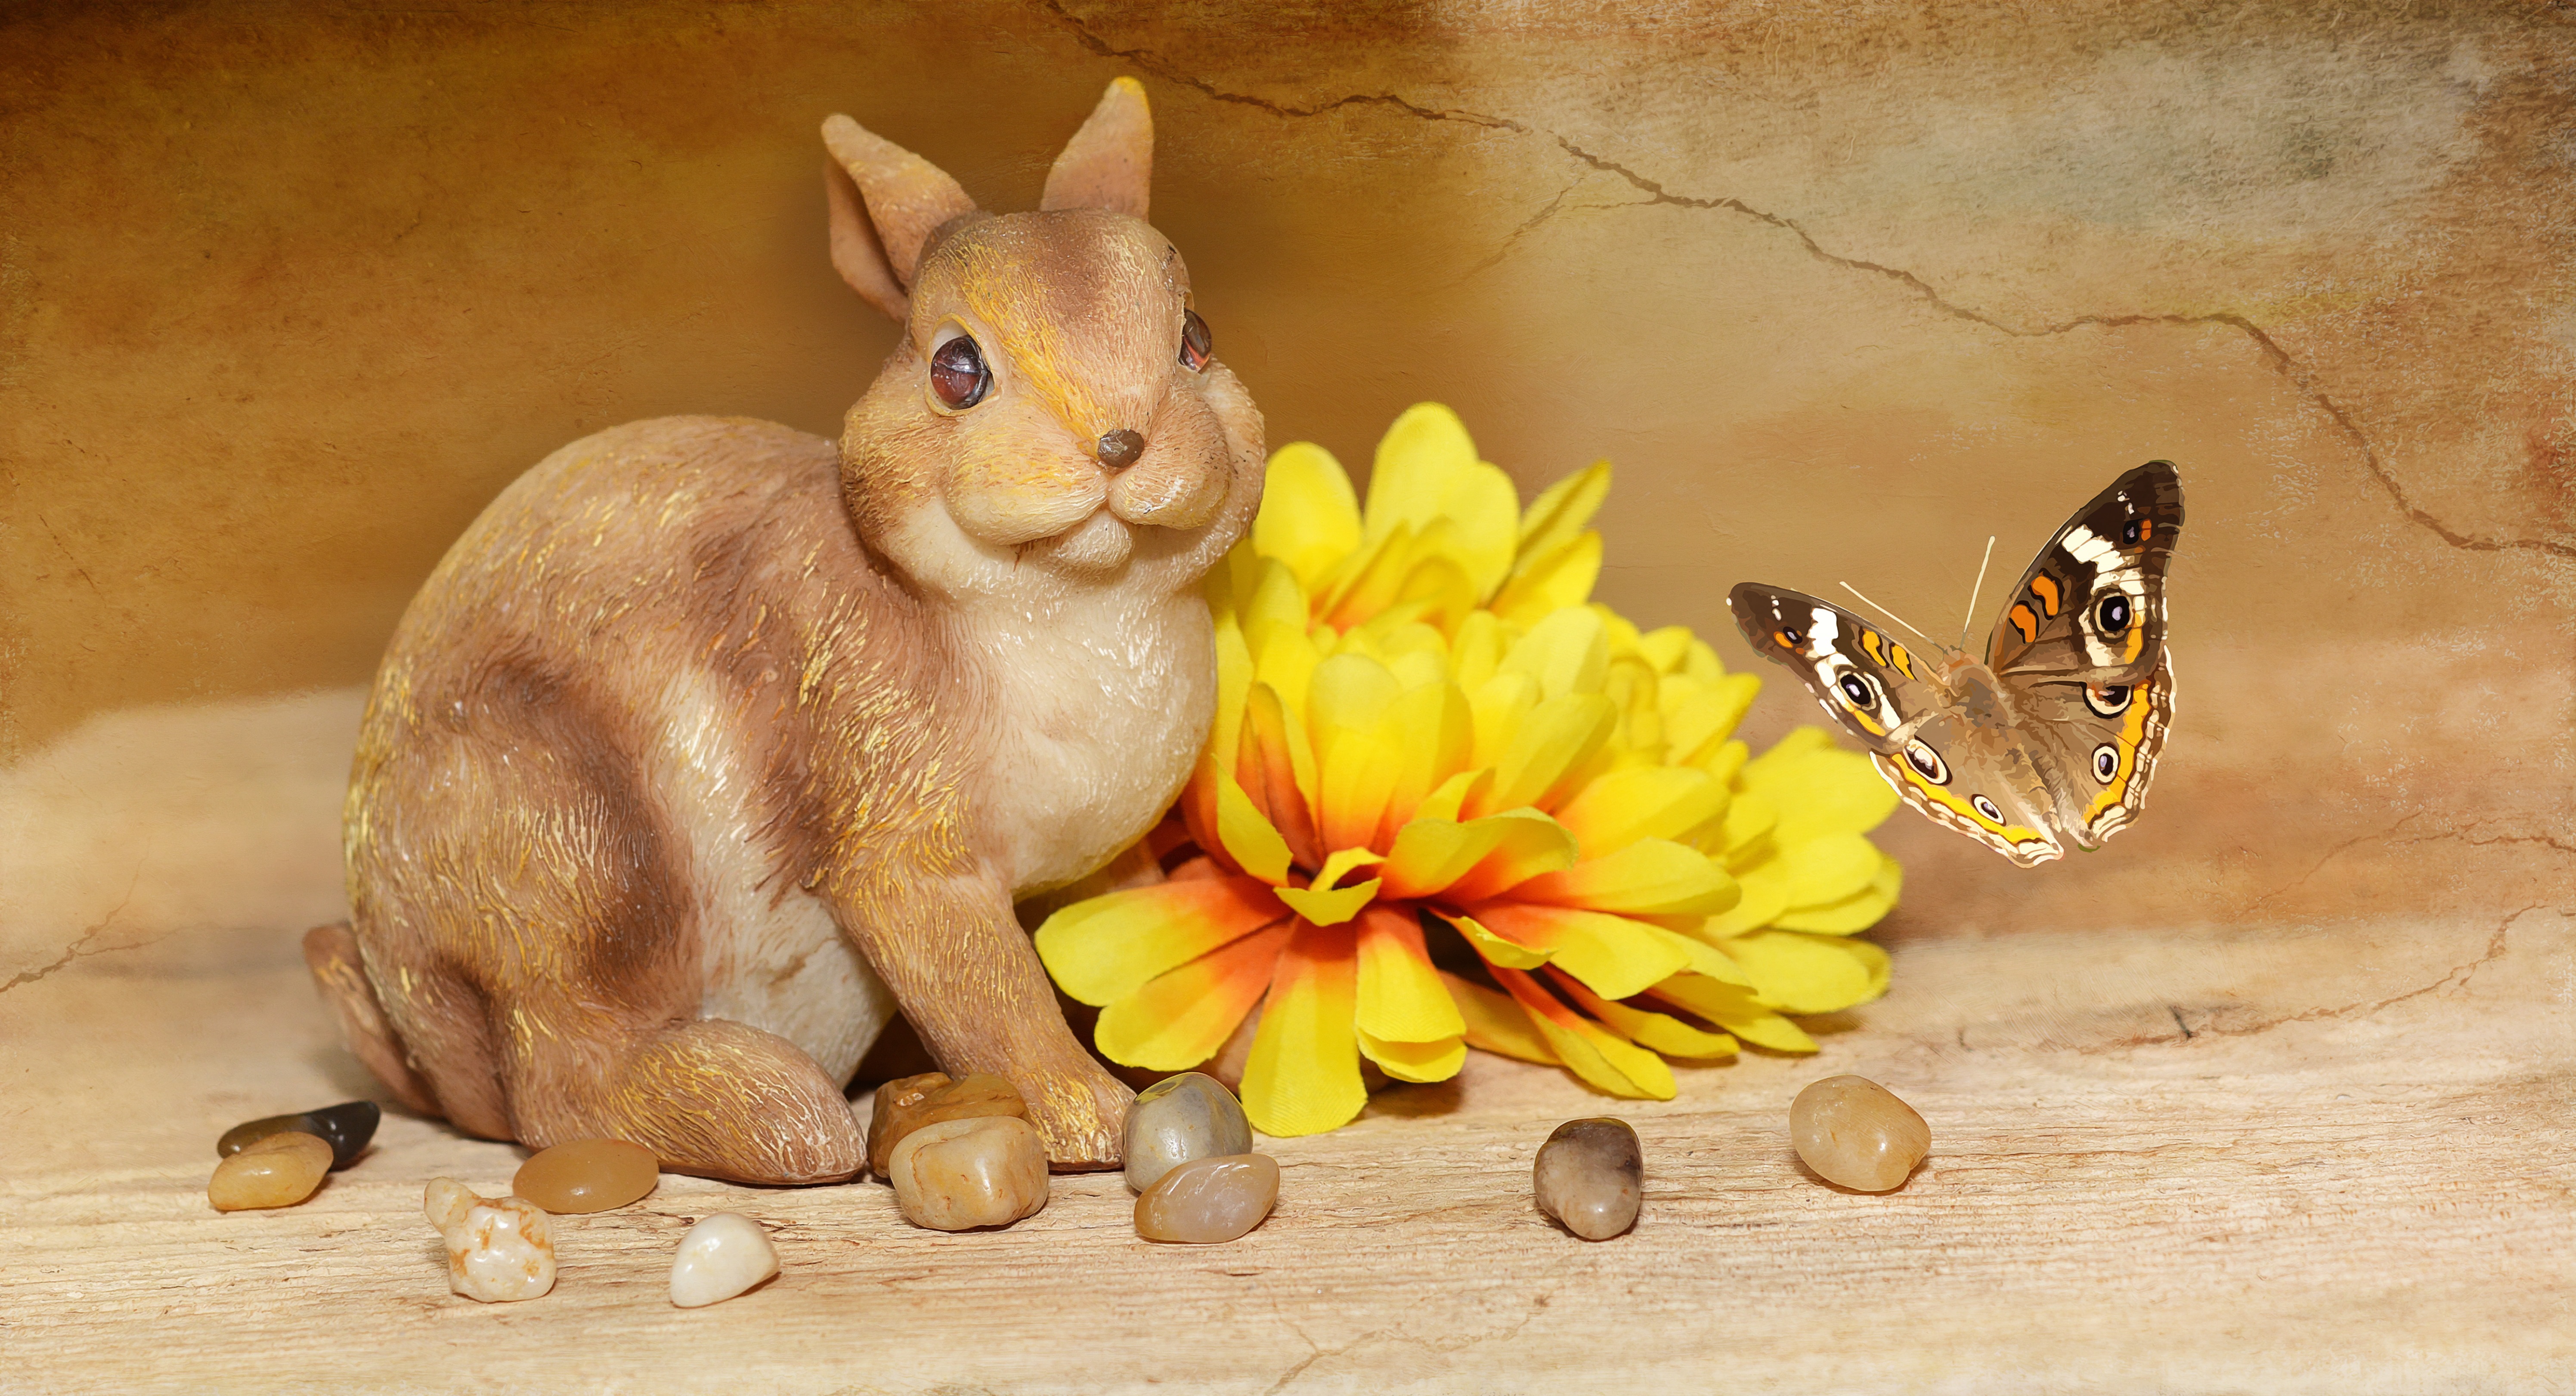
blossom, flower, bloom, decoration, spring, cat, mammal, butterfly, yellow, fauna, painting, deco, hare, stones, decorative, easter, easter bunny, digital painting, dekohase, dekoblume, small to medium sized cats, cat like mammal